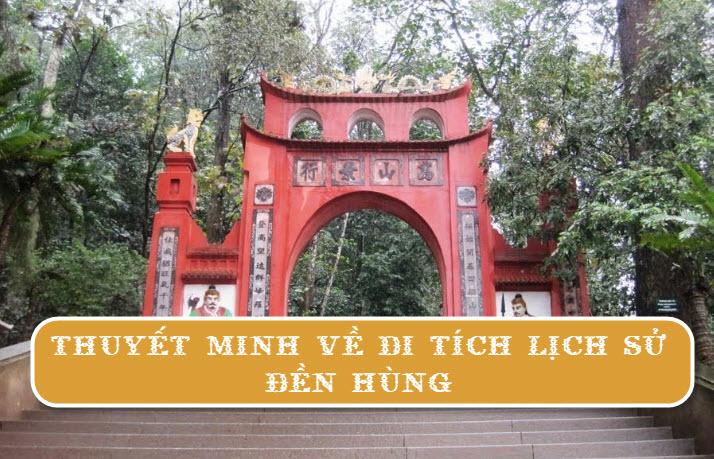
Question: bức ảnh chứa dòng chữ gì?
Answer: thuyết minh về di tích lịch sử đền hùng